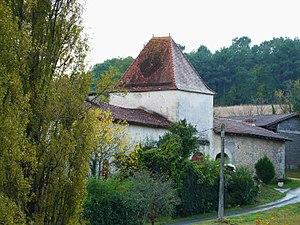
La Benéchie, Mensignac, Dordogne, France
Mensignac est une commune française située dans le département de la Dordogne, en région Nouvelle-Aquitaine.